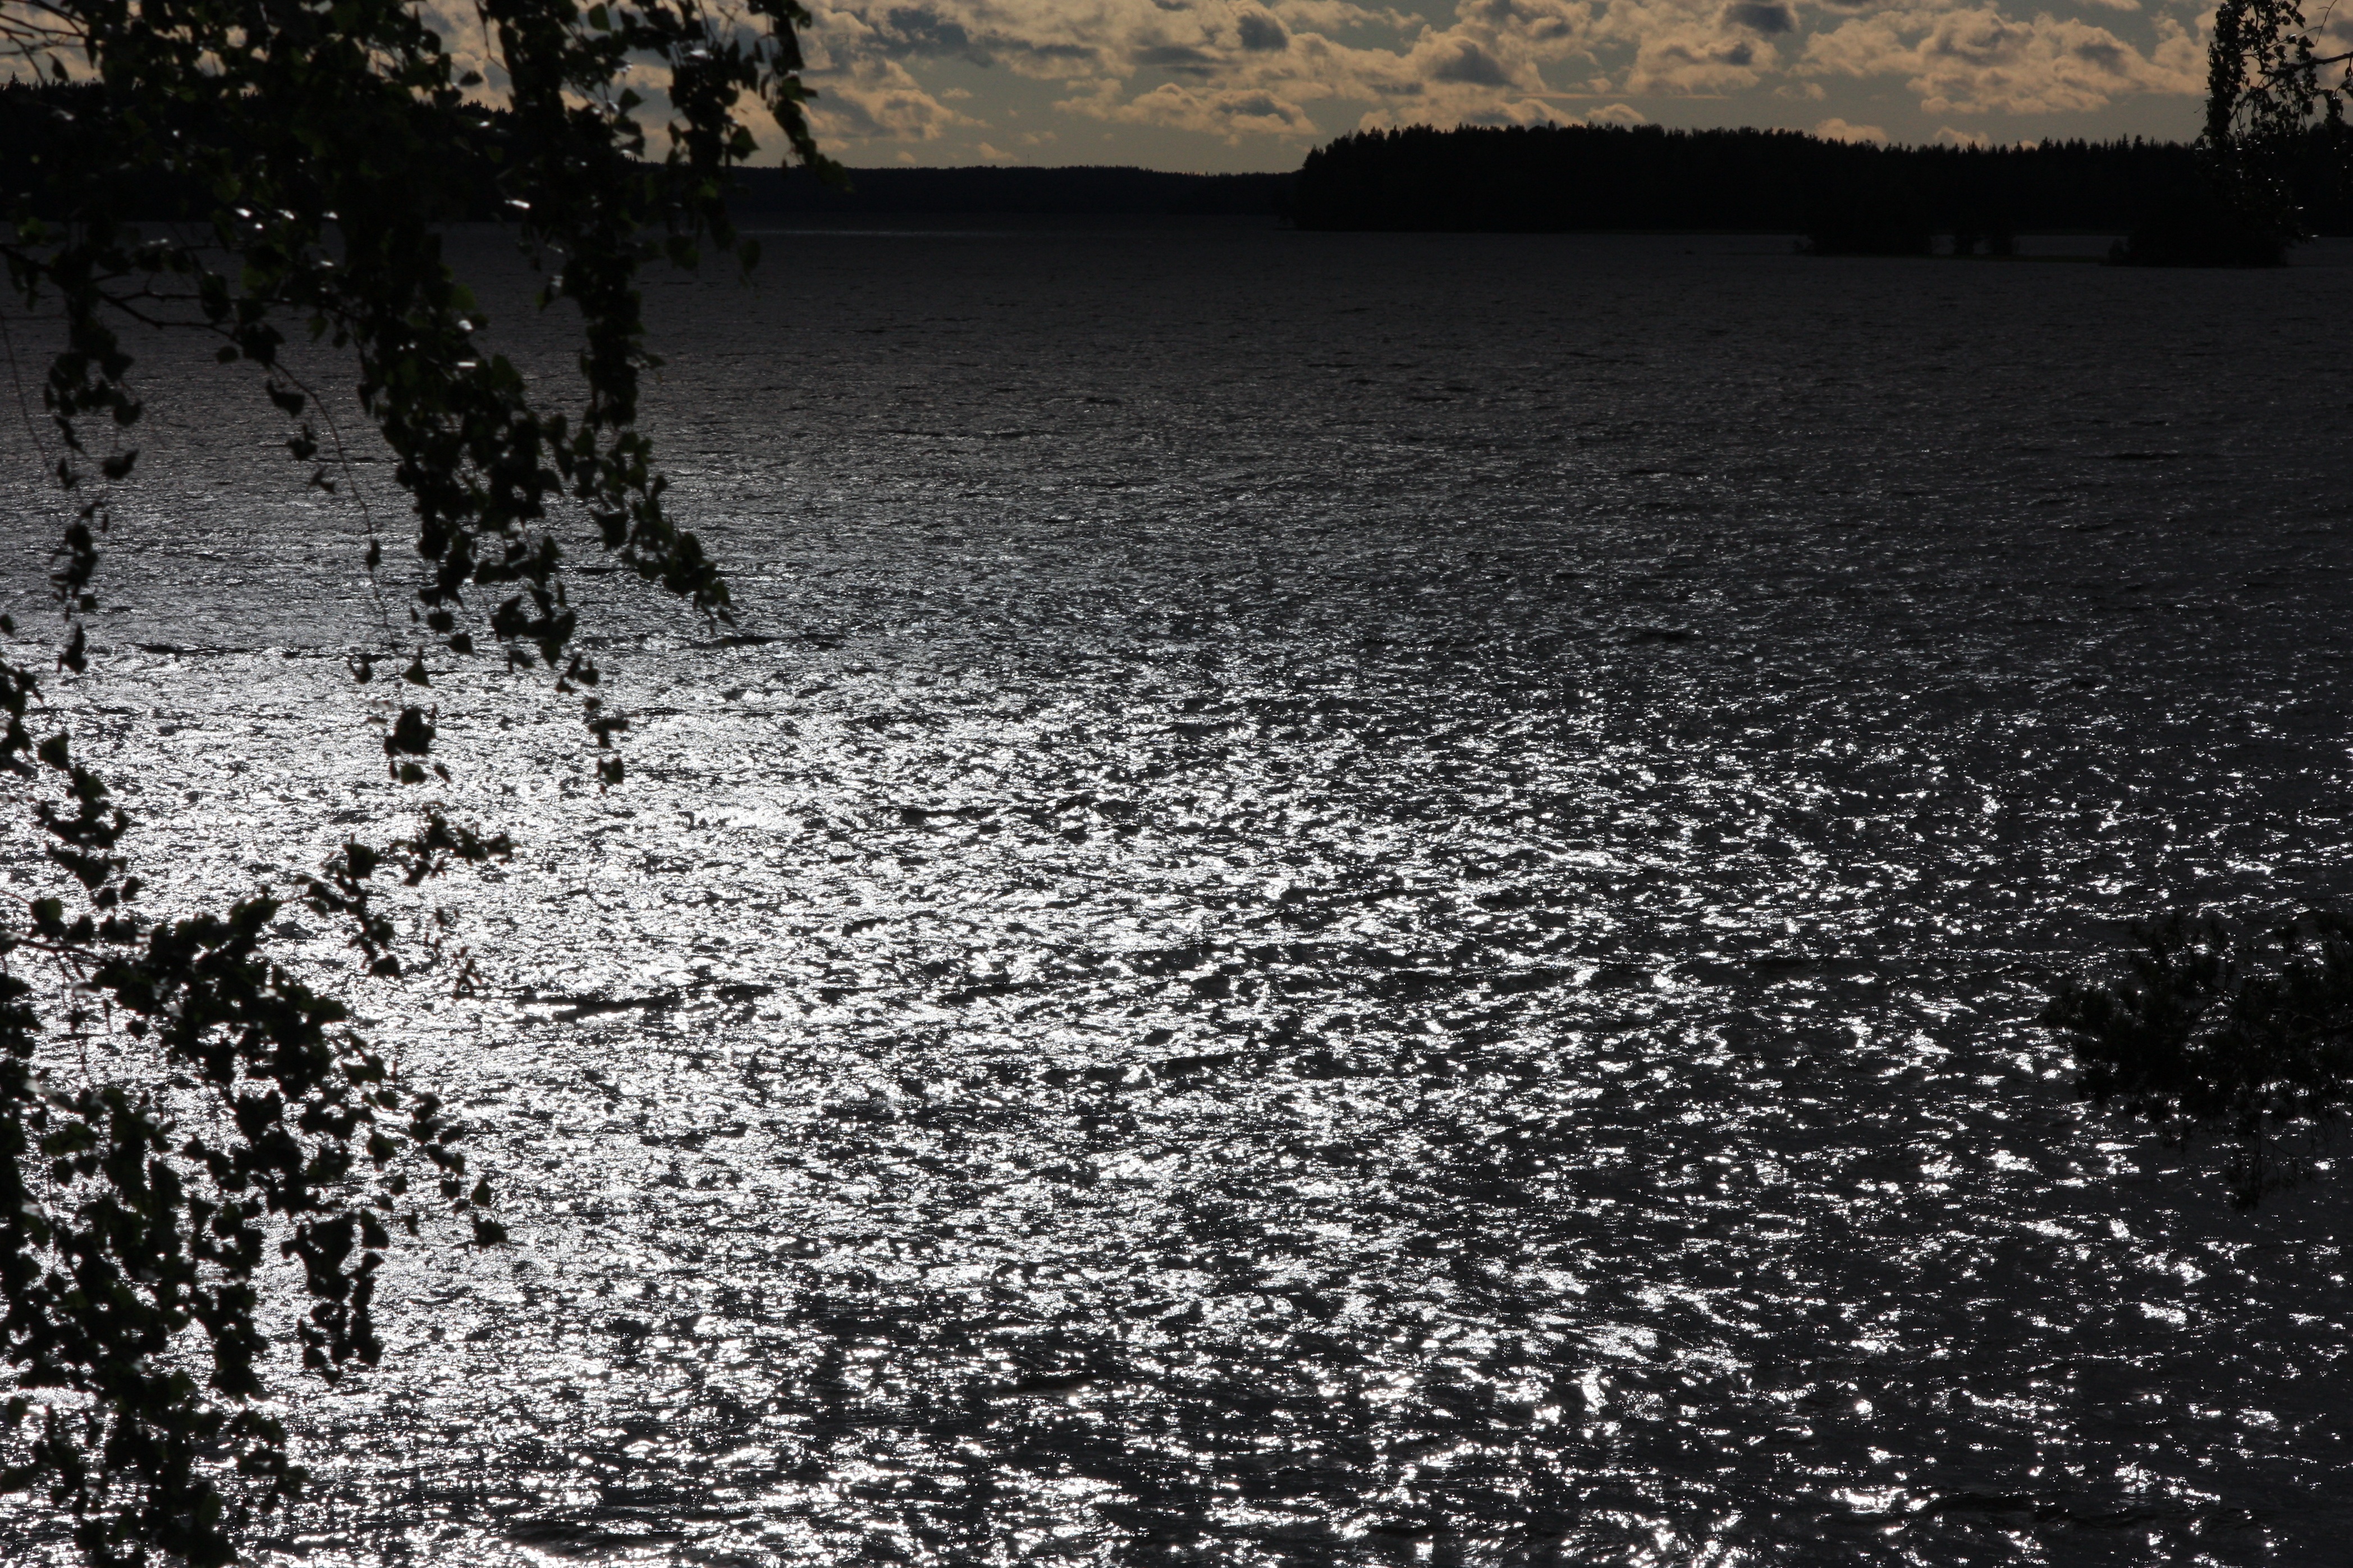
landscape, tree, water, nature, branch, snow, winter, light, cloud, black and white, photography, sunlight, morning, leaf, wave, lake, atmosphere, gloom, ice, reflection, storm, darkness, black, monochrome, season, branches, grim, risk, finnish, nature photo, monochrome photography, the wind, the looming